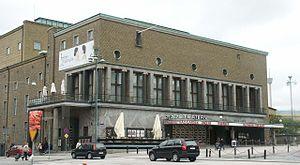
Le Théâtre municipal de Göteborg est un théâtre fondé en 1934 à Göteborg en Suède.